Radolfzell–Mengen railway

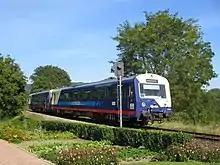
"NE 81" set in the depot of the HzL in Immendingen

Following the reactivation of the regional rail services in 1996, the "Seehäsle" services were operated by "Mittelthurgaubahn" using three prototypes of class GTW 2/6 diesel multiple units of Swiss manufacturer Stadler Rail (Bm 596 671–673). From 2005, two additional converted control cars were used because of the large demand for school transport.